Emmanuel International Canada

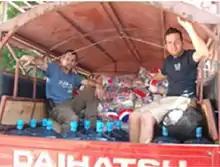
Members of the EICanada emergency response team with a truckload of relief supplies on the ground in Haiti in January 2010.

EICanada has been actively working in Haiti in partnership with the Oeuvre Evangelique Baptist Bethesda (OEBB) fellowship of churches since 1978. In the immediate aftermath of the earthquake on 12 January 2010, EICanada's in-country representatives went right to work distributing relief supplies and assisting with the search and rescue efforts. Within days of the earthquake, an emergency response team was able to be sent from EICanada, under the leadership of the International Director. This emergency response team helped to network and distribute various relief supplies, including food, water, and medicine, to 15,000 people at the OEBB's 10 community centres. EICanada also partnered with ShelterBox, who provided 30 tents to the OEBB, supplying 150 people with desperately needed shelter. An additional 600 tents and tarpaulins were sourced from the Dominican Republic, which were used for sheltering families and providing classroom space for needy schoolchildren. Other EICanada teams were sent to Haiti over the next few months as the relief and rehabilitation efforts continued. During the immediate aftermath of the earthquake, EICanada's donor family responded generously to the urgent need in Haiti, raising funds and donating numerous in-kind gifts of food, water, aid, supplies, and medicine for the organization's relief and rehabilitation program.